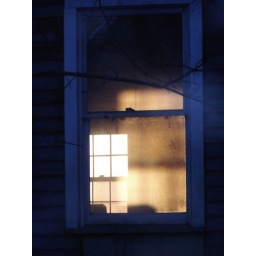
Through the window of the old house next door. I don't know why I'm so fascinated by this structure.